Women in Hinduism

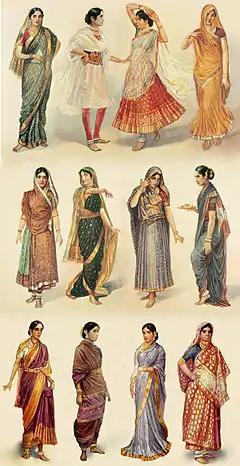
Sari in different styles (shown) has been traced to ancient Hindu traditions. In modern times, Sari is also found among non-Hindu women of South Asia.

As visible in this watercolour illustration of the Sati process drawn by a Company artist, it is evident that the Sati process was forced upon widows in ancient India. The picture shows a widow on the funeral pyre surrounded by the King's soldiers preventing any possibility of escape by the widow from the burning pyre.